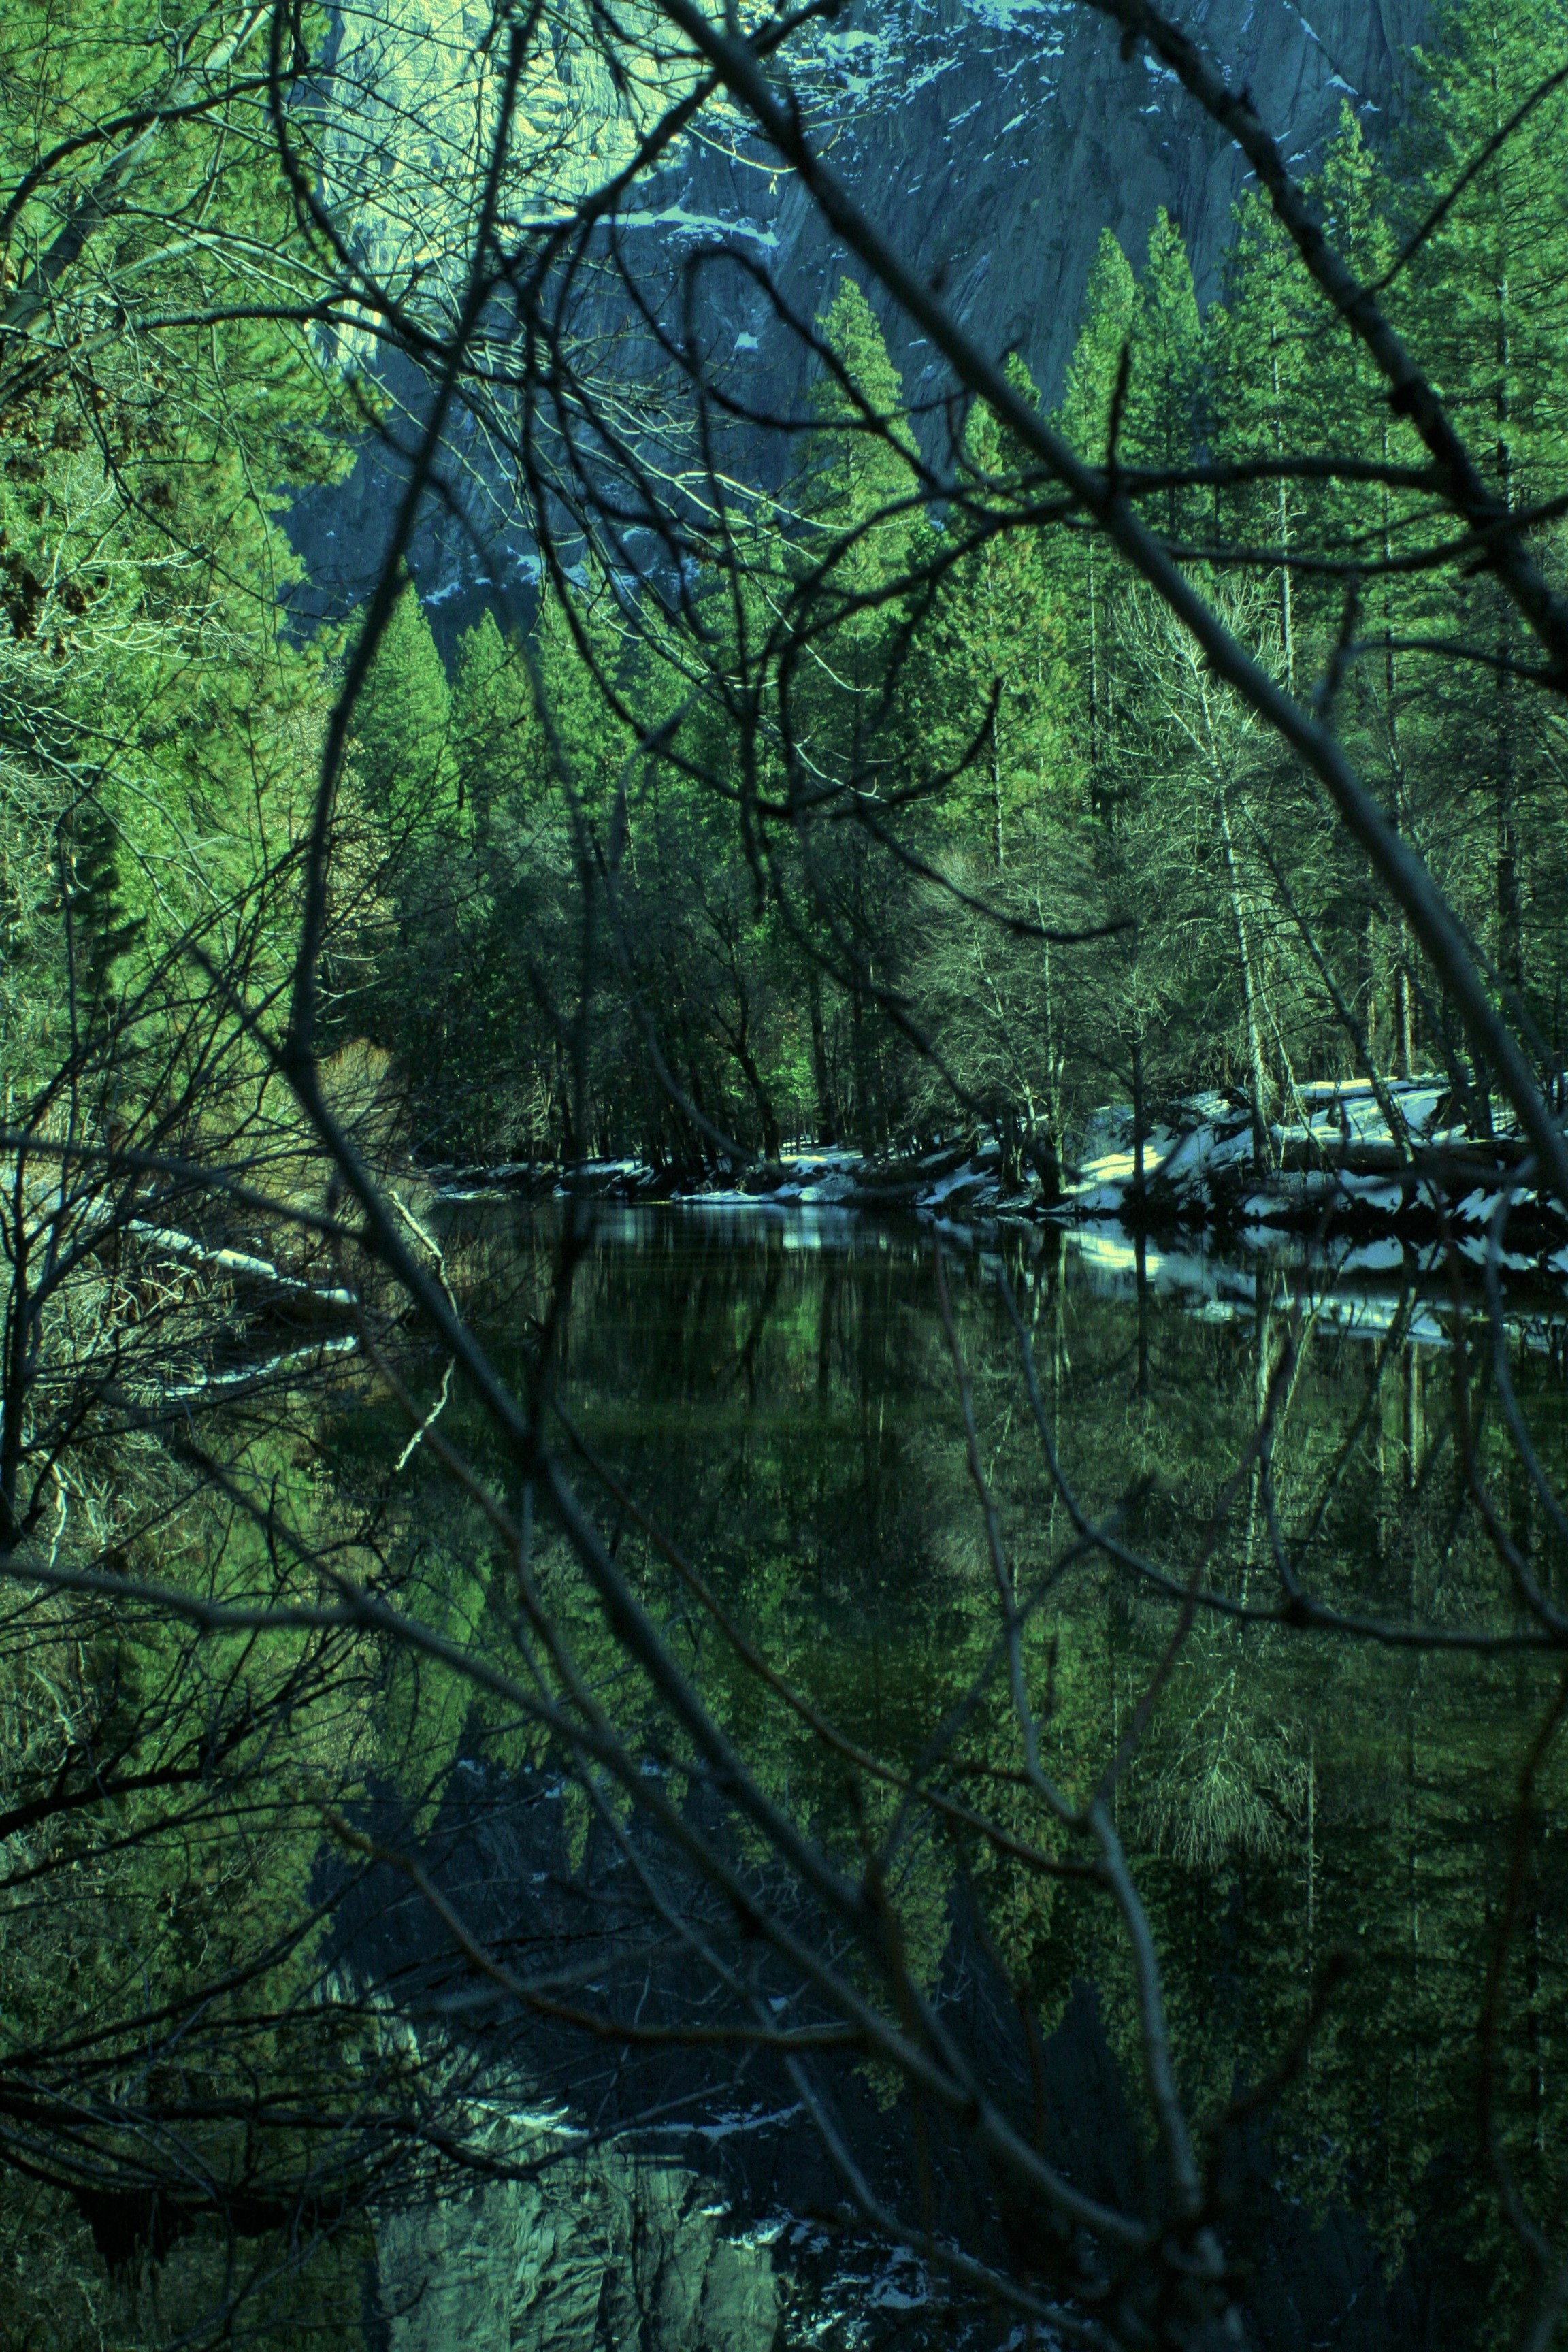
tree, nature, forest, swamp, wilderness, branch, sunlight, leaf, river, stream, green, reflection, jungle, rainforest, wetland, woodland, habitat, ecosystem, biome, old growth forest, natural environment, geographical feature, atmospheric phenomenon, woody plant, bayou